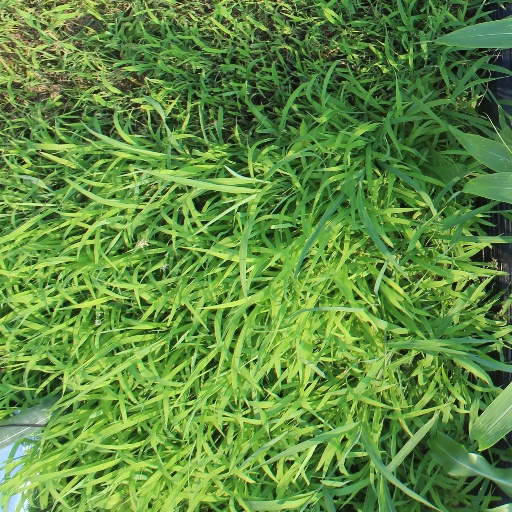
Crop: sorghum